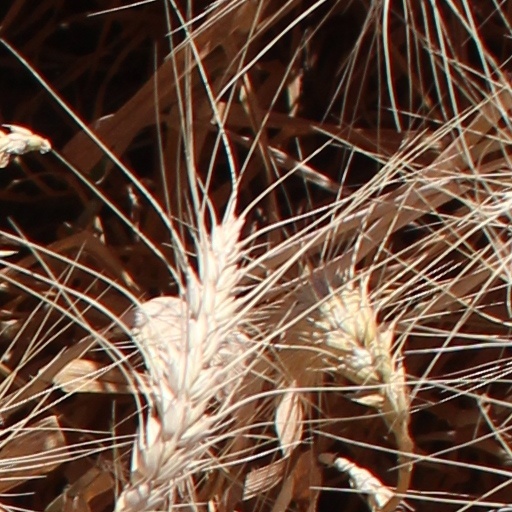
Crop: wheat